War crimes in the Kosovo War

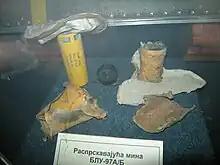

During and after the 1999 war, accusations were made of people being killed in order to remove their organs to sell them on the black market. Various sources estimated that the number of victims ranged from a "handful", up to 50, between 24 and 100 to over 300. The allegations were first publicized by then Chief Prosecutor for the ICTY Carla Del Ponte in her book "" in 2008, causing a large response. According to the book after the end of the war in 1999, Kosovo Albanians were smuggling organs of between 100 and 300 Serbs and other minorities from the province to Albania. The perpetrators are said to have strong links to the Kosovo Liberation Army (UÇK). Claims were investigated first by the ICTY who found medical equipment and traces of blood in and around the house in Albania that had allegedly been used as an operating theater to remove the organs. They were then investigated by the UN, who received witness reports from many ex-UÇK fighters who stated that several of the prisoners had their organs removed.